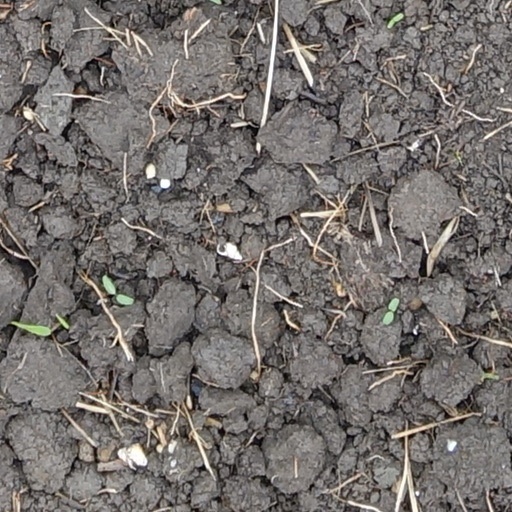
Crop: wheat